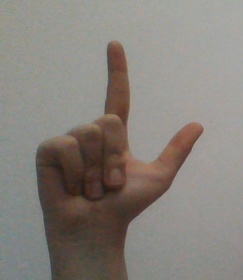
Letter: laam